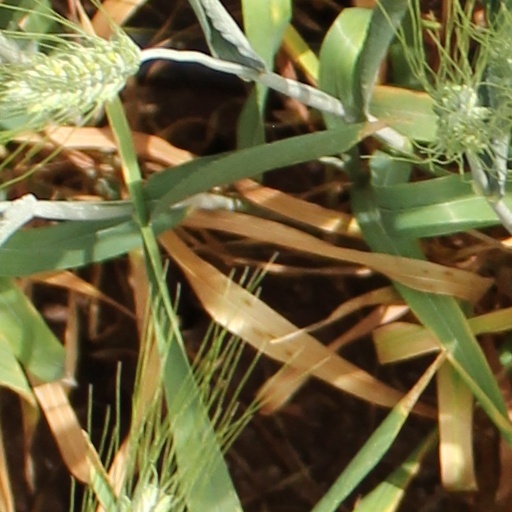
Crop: wheat